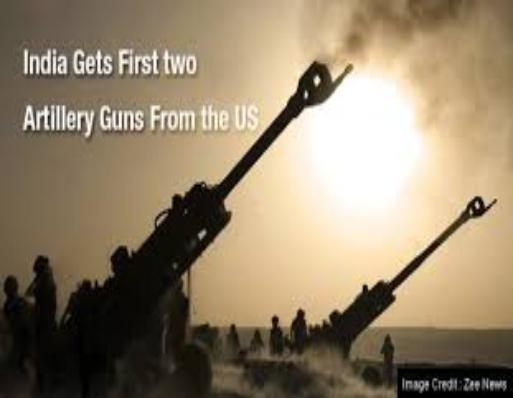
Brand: Artillery
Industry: Leisure